VP-1

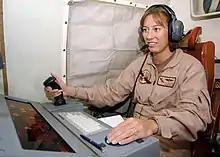
A P-3C Orion crew member during Operation Enduring Freedom

Deployed to Diego Garcia again from June 2001 to June 2002, the squadron operated in support of Fifth and Sixth Fleet areas, operating detachments in Manama and Masirah. During this deployment the squadron flew more than 6000 hours in support of Operation Enduring Freedom and Operation Southern Watch without incident in close cooperation with all branches of the United States military as well as several foreign air forces. Returning home, VP-1 completed a successful inter-deployment training cycle (IDRC) before a six-month deployment to the Western Pacific began in December 2003. Operating as part of Seventh Fleet, the squadron operated primarily from Misawa and Kadena in addition to smaller operations from six other airfields as they took part in a number of international exercises, including locations in Australia, Guam, the Philippines, South Korea, Singapore, and Thailand. More than 3000 hours were compiled during the deployment.